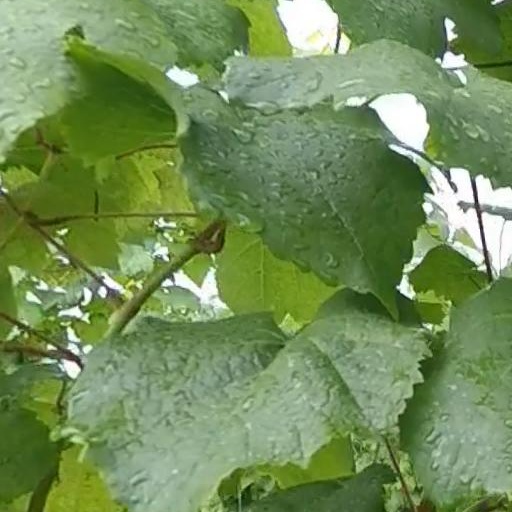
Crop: grape